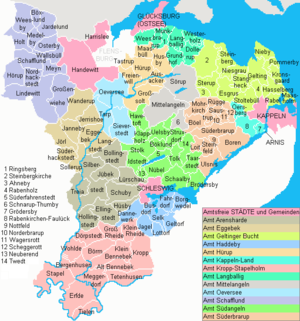
L’arrondissement de Schleswig-Flensbourg est un arrondissement du Land de Schleswig-Holstein, en Allemagne. Son chef-lieu est Schleswig.